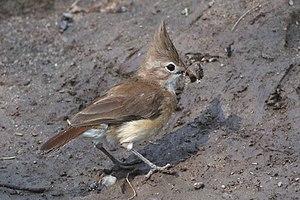
Le Fournier huppé est une espèce de passereaux de la famille des Furnariidae. Il a été décrit par Hermann Burmeister en 1888.